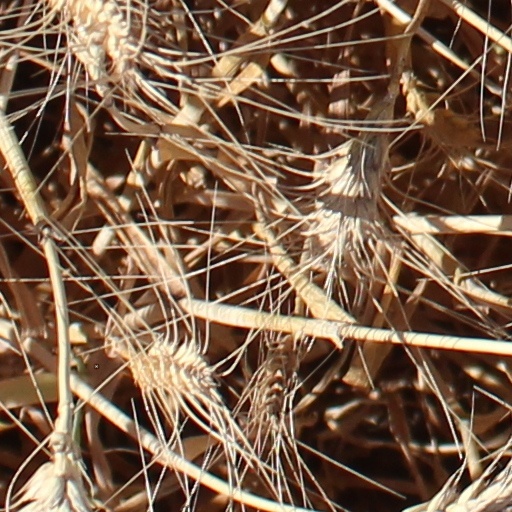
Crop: wheat